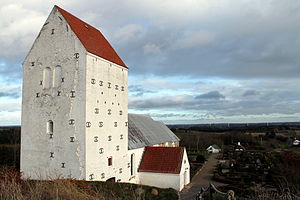
Vennebjerg Sogn
Vennebjerg Kirke i 2012
Vennebjerg Kirke, Nordjylland
Vennebjerg Sogn er et sogn i Hjørring Søndre Provsti. Sognet ligger i Hjørring Kommune; indtil Kommunalreformen i 1970 lå det i Vennebjerg Herred.